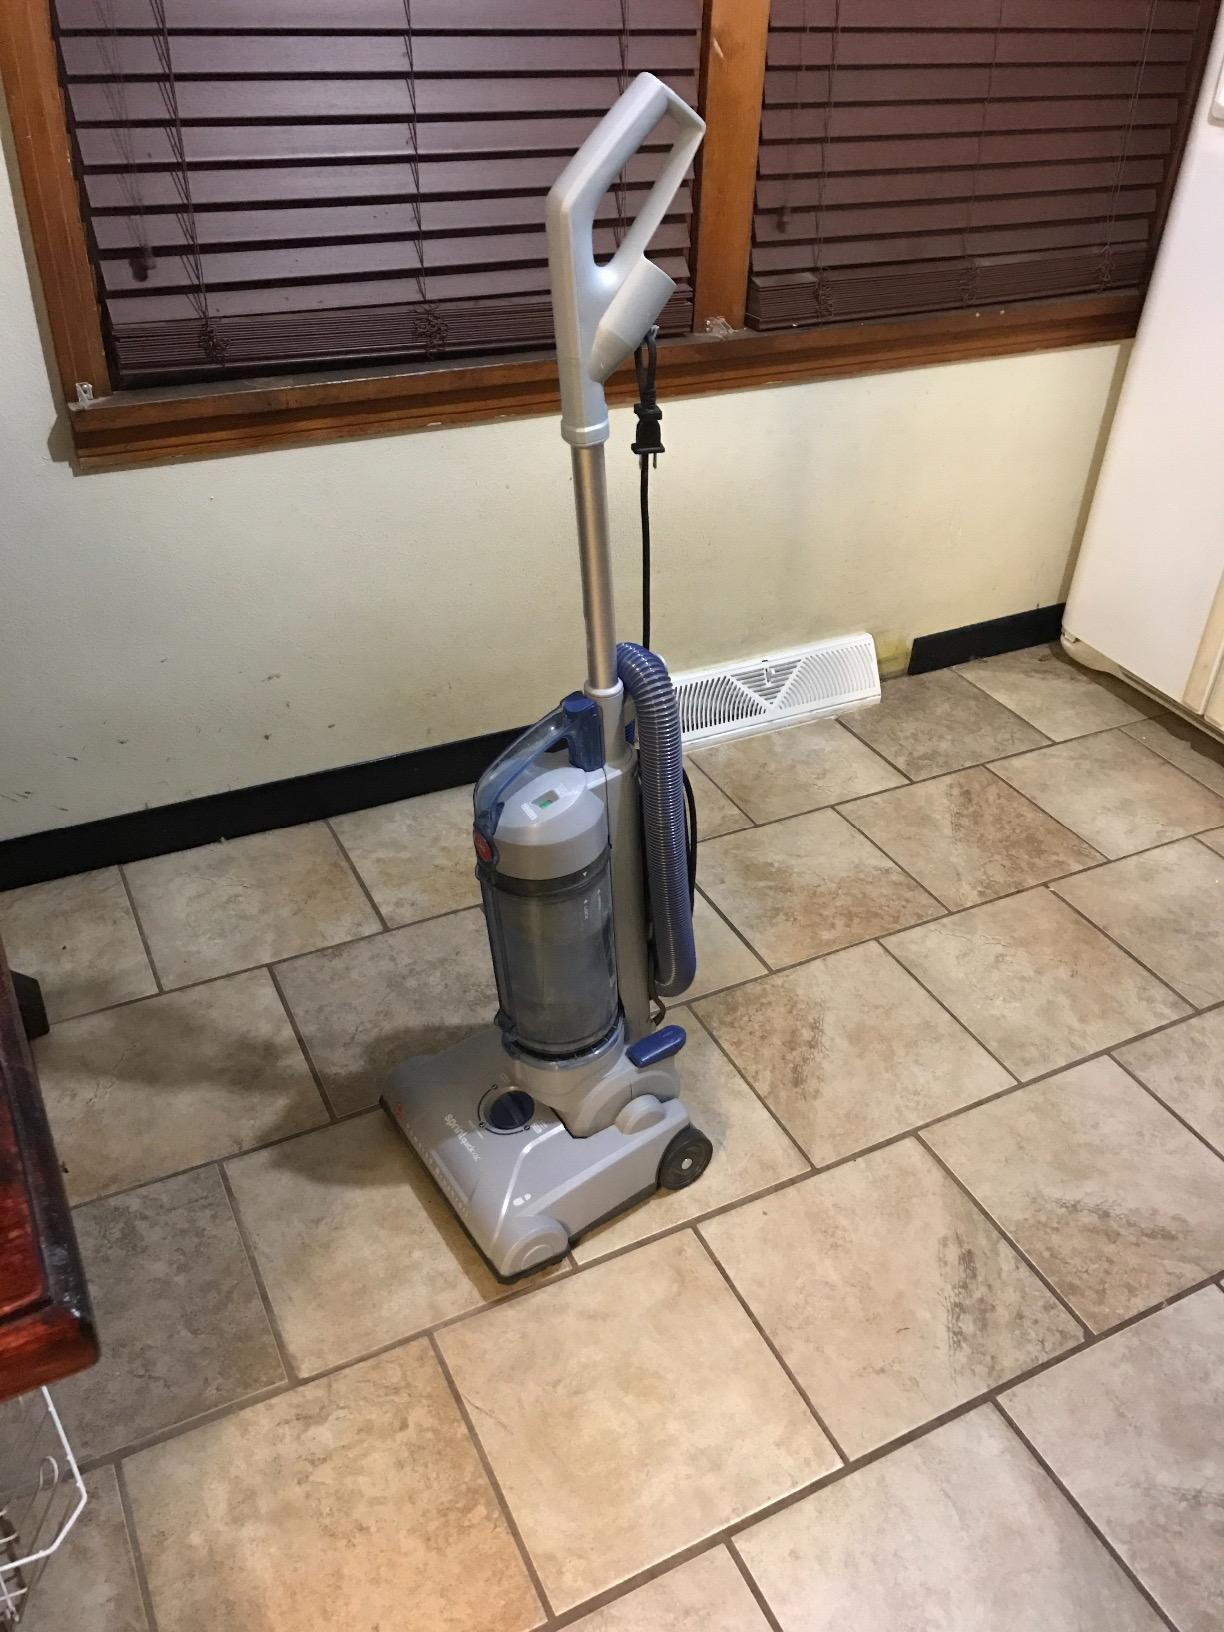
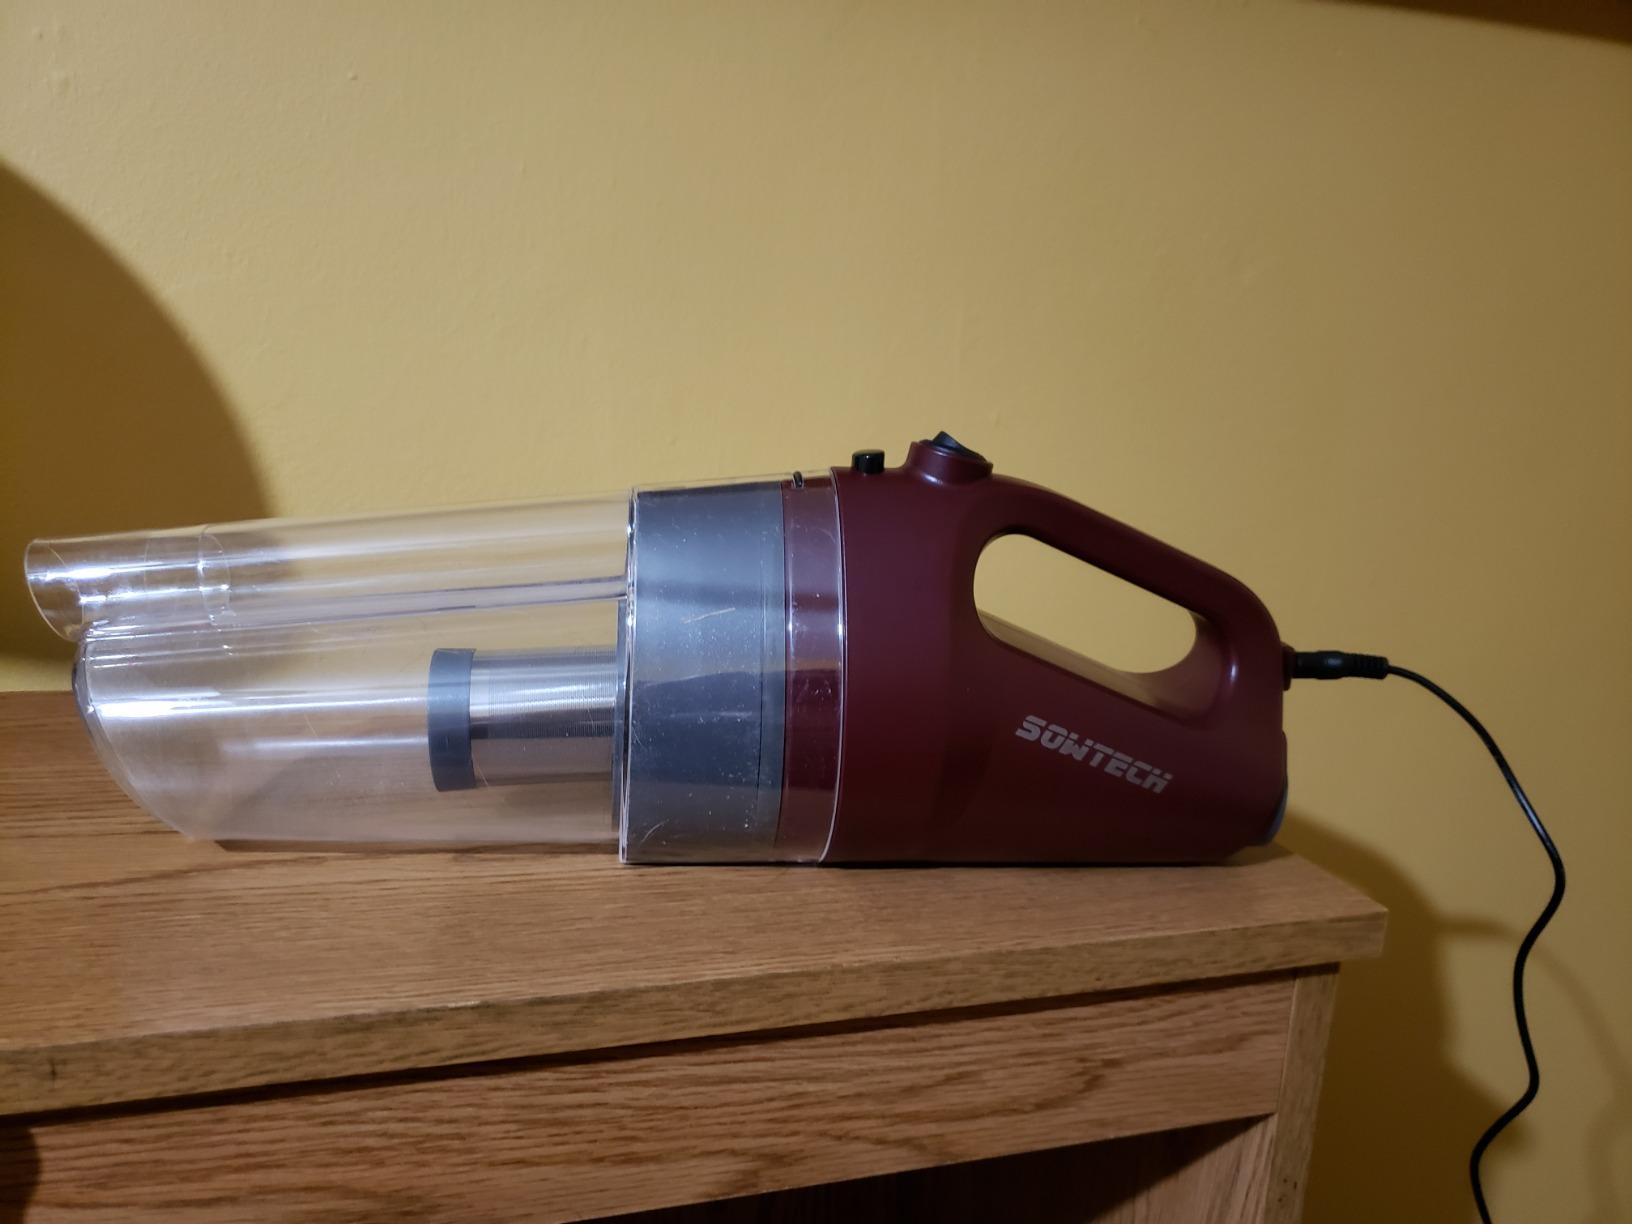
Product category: items_vacuum
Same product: no